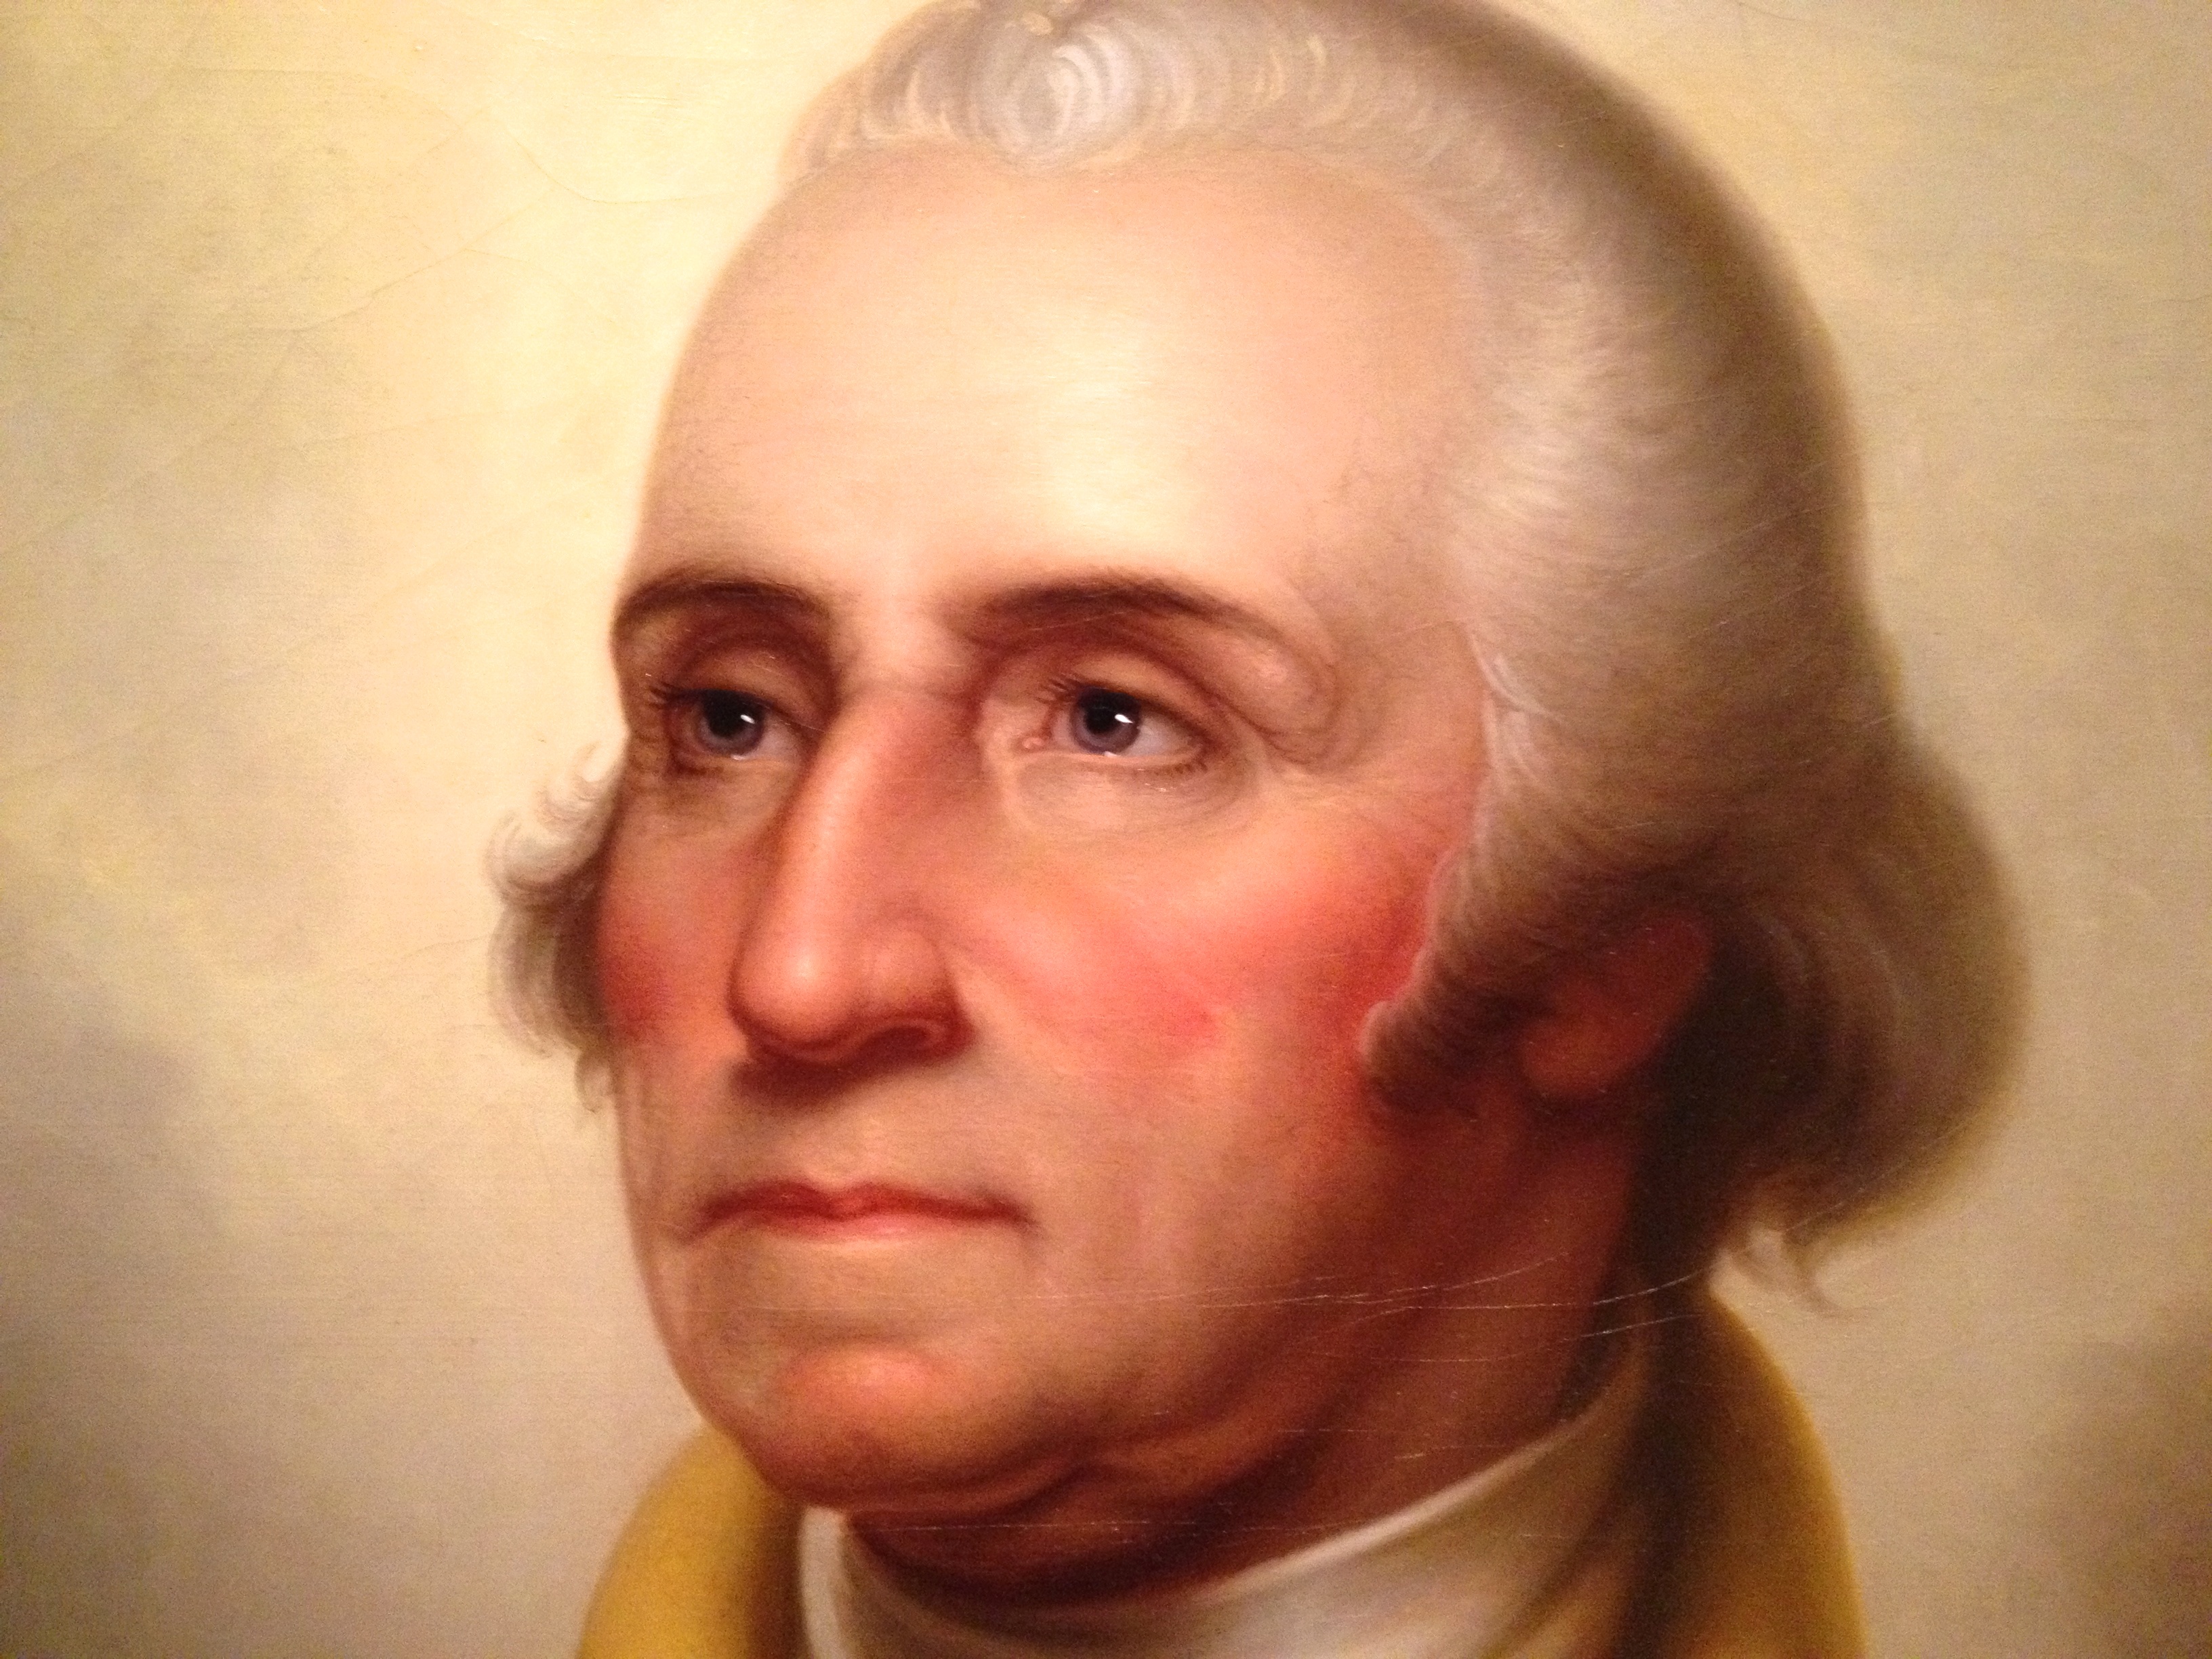
man, hair, male, portrait, lip, hairstyle, beard, eyebrow, mouth, close up, face, nose, cheek, eye, head, skin, organ, forehead, chin, facial hair